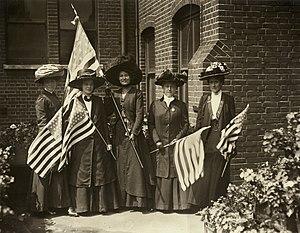
Ada Cecile Granville Wright, née à Granville, en France, vers 1862 et morte à Finchley en 1939, est une travailleuse sociale et suffragette britannique.